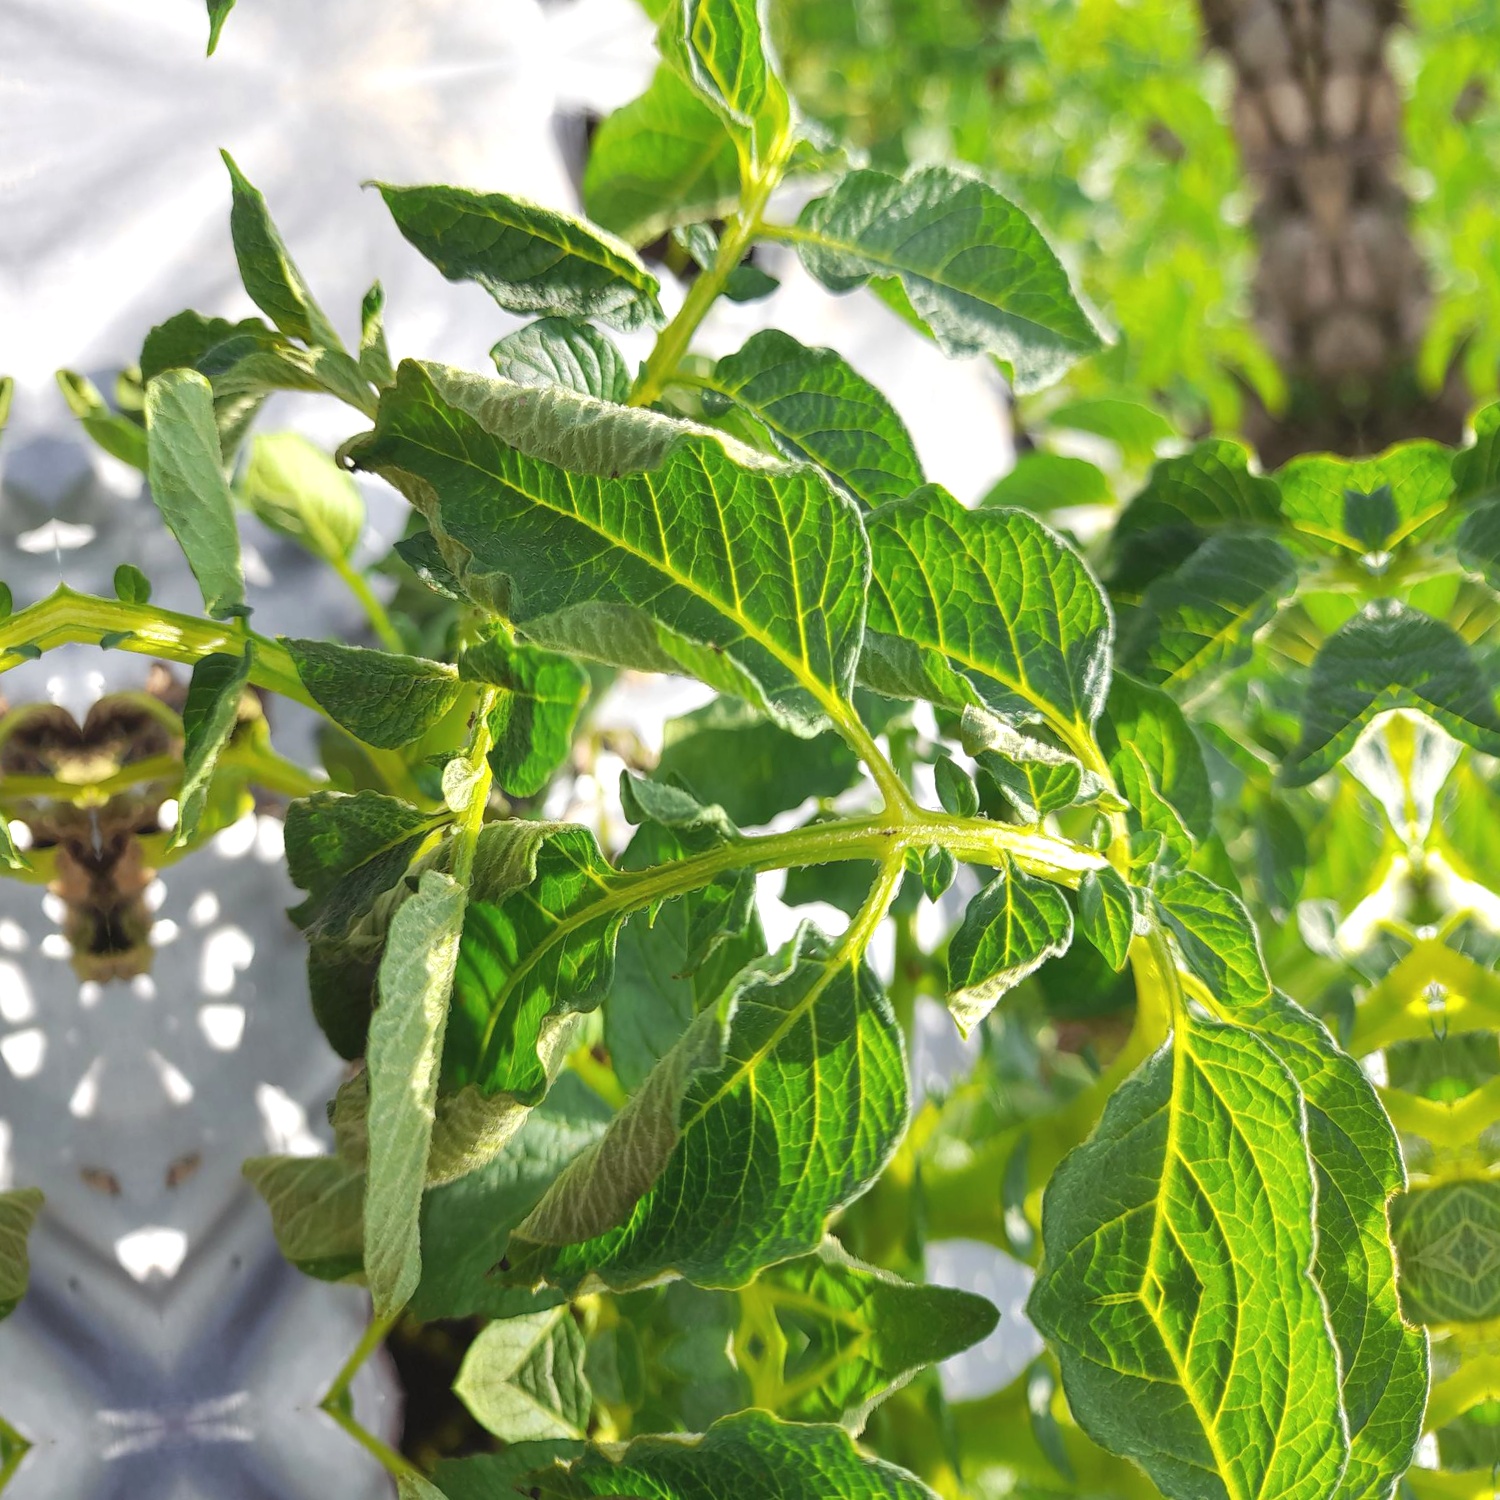
Etiqueta: Pudricion_Parda